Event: Nepal Earthquake
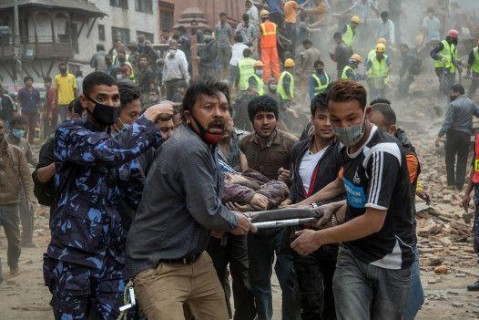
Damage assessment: damage